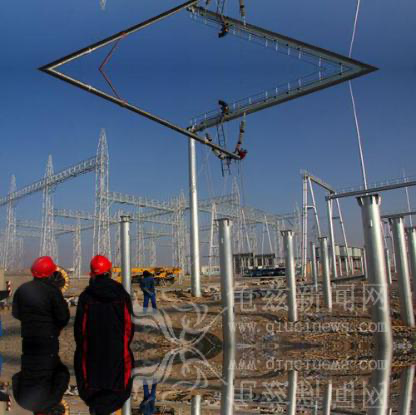
Objects in the image:
label: helmet
label: helmet
label: helmet